Colombians

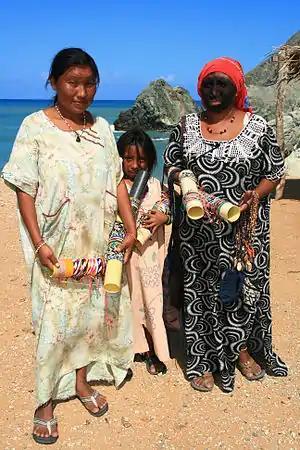
The Wayuu people represent the largest indigenous group in Colombia.

Originally, Colombia's territory was inhabited entirely by Indigenous groups. Colombia's indigenous cultures evolved from three main groups—the Quimbaya, who inhabited the western slopes of the Cordillera Central; the Chibcha; and the Kalina. The Muisca culture, a subset of the larger Chibcha ethnic group, were famous for their use of gold and responsible for the legend of El Dorado. Today, Indigenous people comprise roughly around 10% of the population in Colombia. More than fifty different indigenous ethnic groups inhabit Colombia. Most of them speak languages belonging to the Chibchan and Cariban language families.